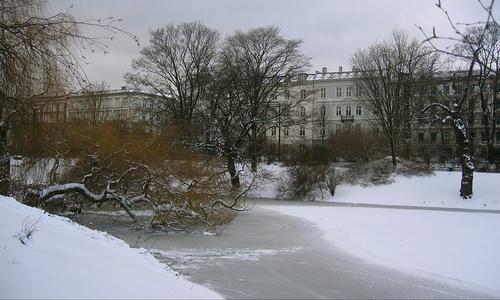
Weather: snow or frosty